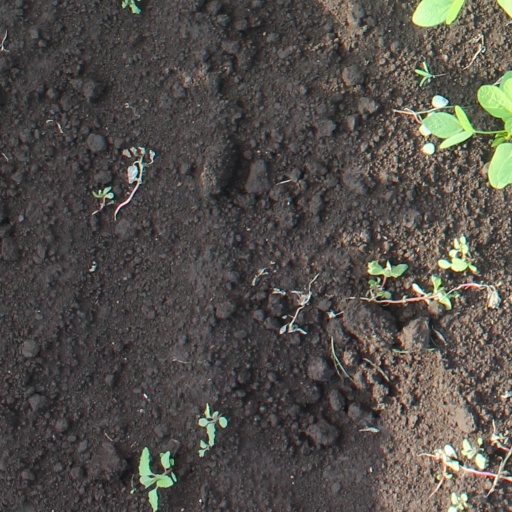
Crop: soybean